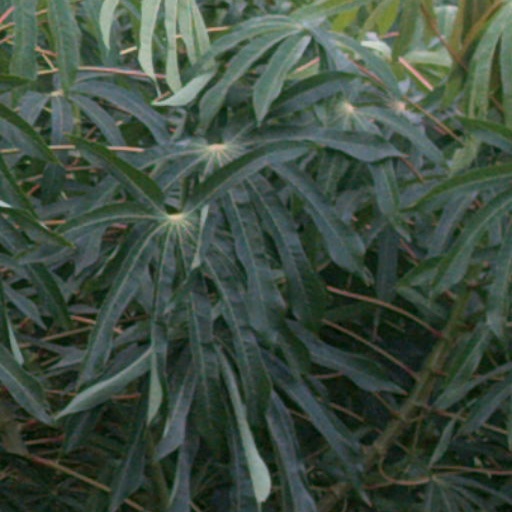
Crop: cassava